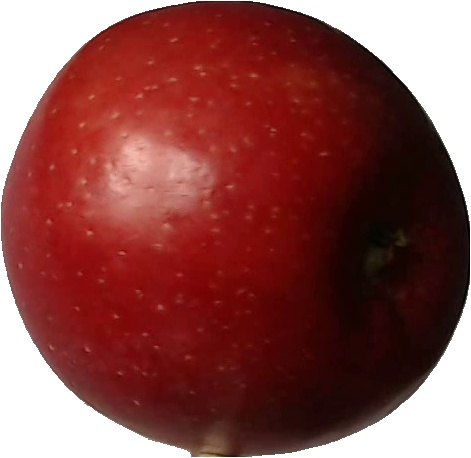
Label: apple_braeburn_1